List of red-light districts

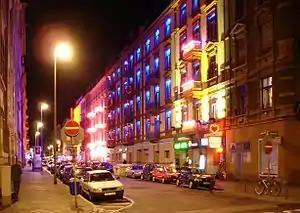
Bahnhofsviertel in Frankfurt am Main

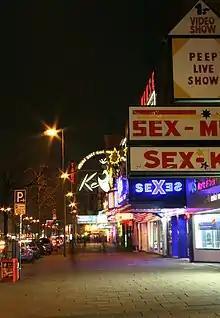
Reeperbahn in Hamburg-St. Pauli

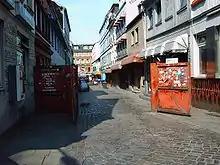
Herbertstraße in Hamburg-St. Pauli

Paying for sex is illegal, as is soliciting in a public place, operating brothels, and other forms of pimping.